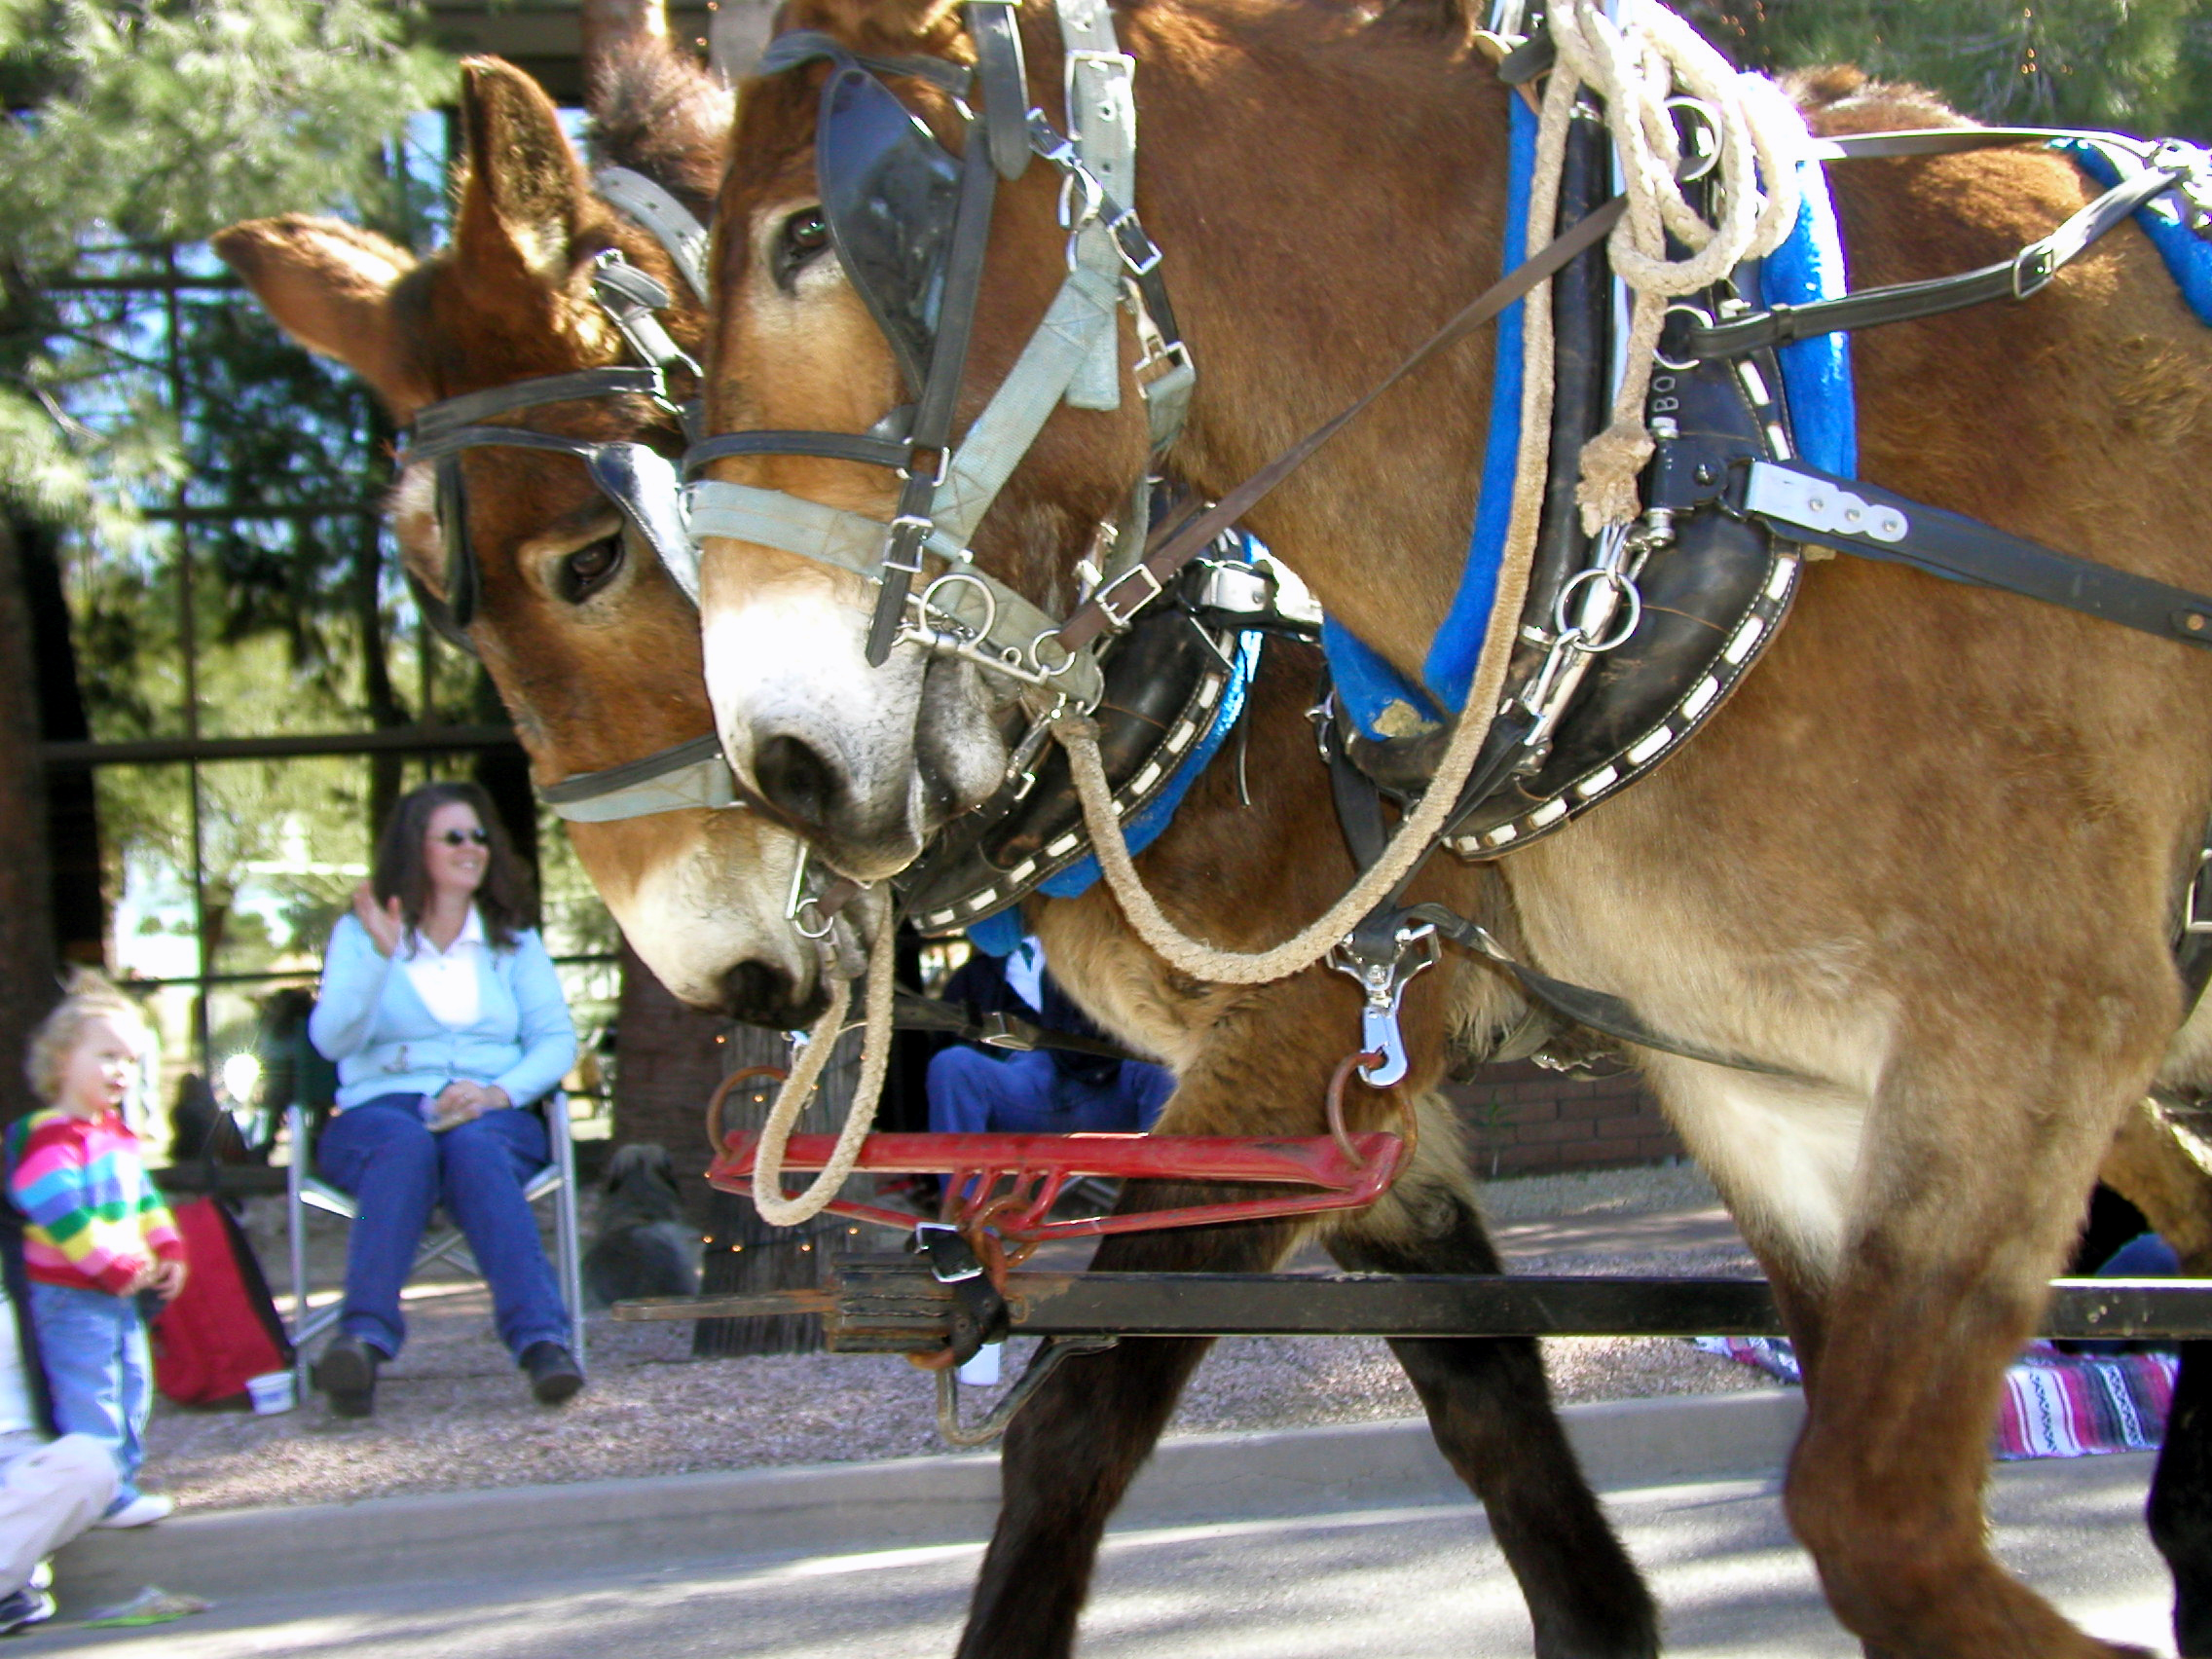
horse, parade, arizona, festival, racing, jockey, fair, paradadelsol, scottsdale, pack animal, horse like mammal, horse harness, animal sports, equestrian sport, equestrian vaulting